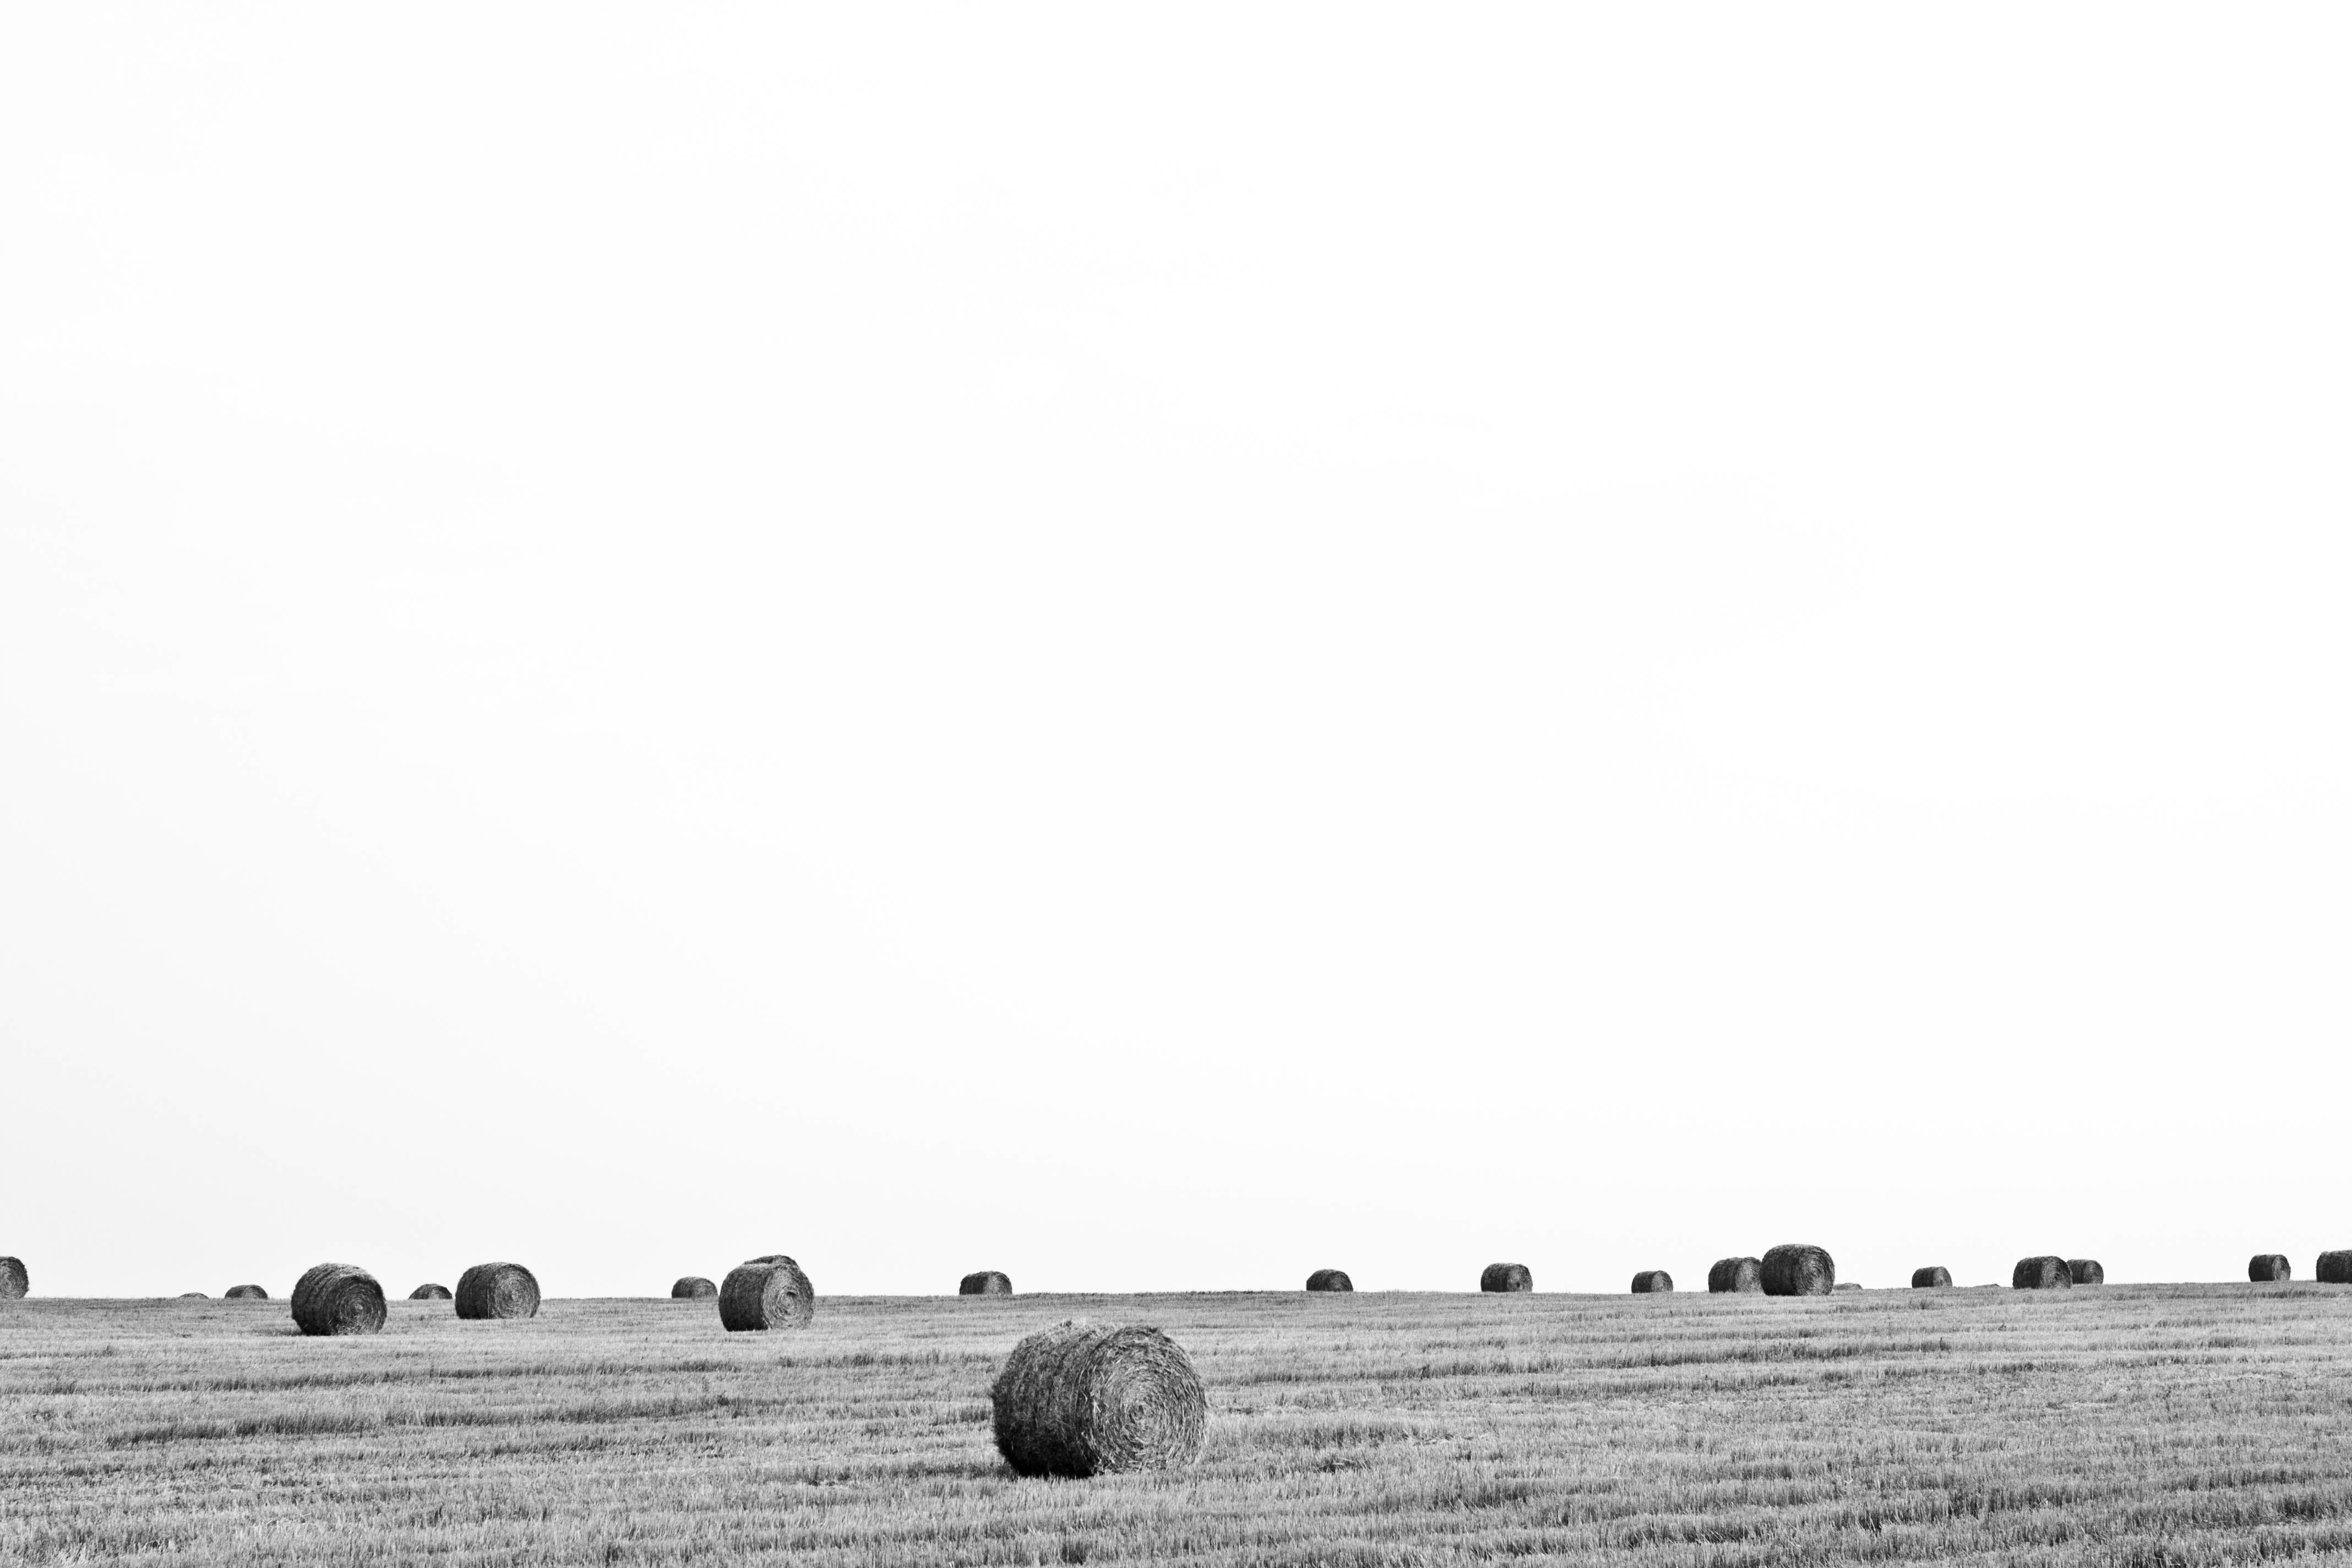
grass, black and white, hay, bale, field, farm, monochrome photography